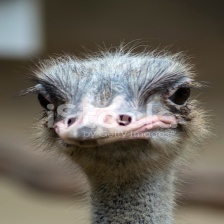
Species: OSTRICH
Scientific name: STRUTHIO CAMELUS